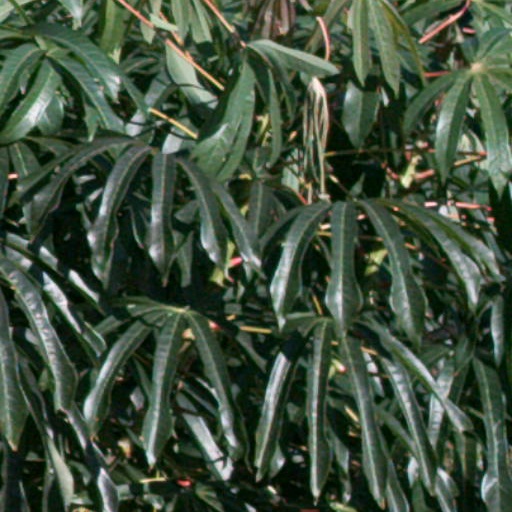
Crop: cassava